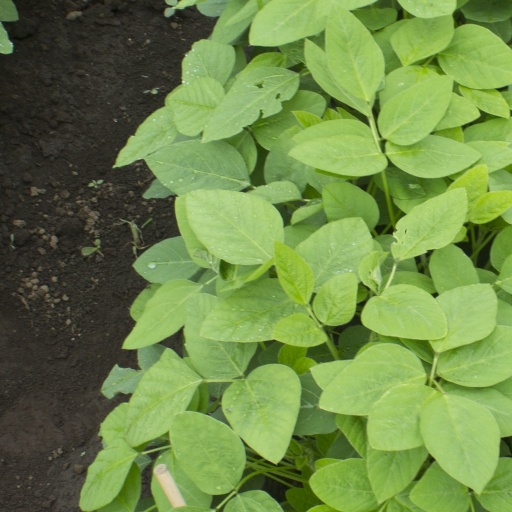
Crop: soybean